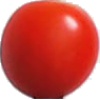
Label: Tomato Cherry Red 1